The History of Doing

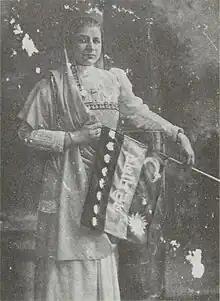
Bhikaji Cama with the Stuttgart flag, 1907. The image can be found on page 46 of the book.

Kumar notes how during the 19th century India was flooded with social reform influences and internal change was taking place. The position of a woman in all aspects was being discussed; by men at the forefront too. Child marriage, the ban on the remarriage of widows, the practice of sati, girl education all needed addressing by society; and addressed they were. Landmark instances are elaborated such as that of Rakhmabai and her legal case of her marriage as a child bride; wherein she refused to obey the appeal courts decision against her in 1884, preferred paying the hefty fine and went on to become a doctor from England; after which she came back to India and continued practicing medicine. Another case elaborated on during the time of British rule is it that of the sharecroppers' movement in the 1940s where women in the thousands were active in the protests. She also notes how some women joined guerilla armies.